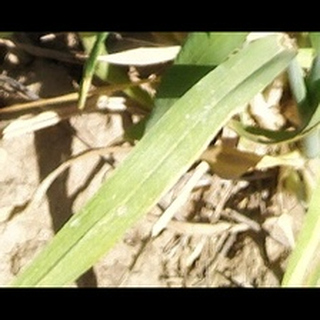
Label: healthy_wheat